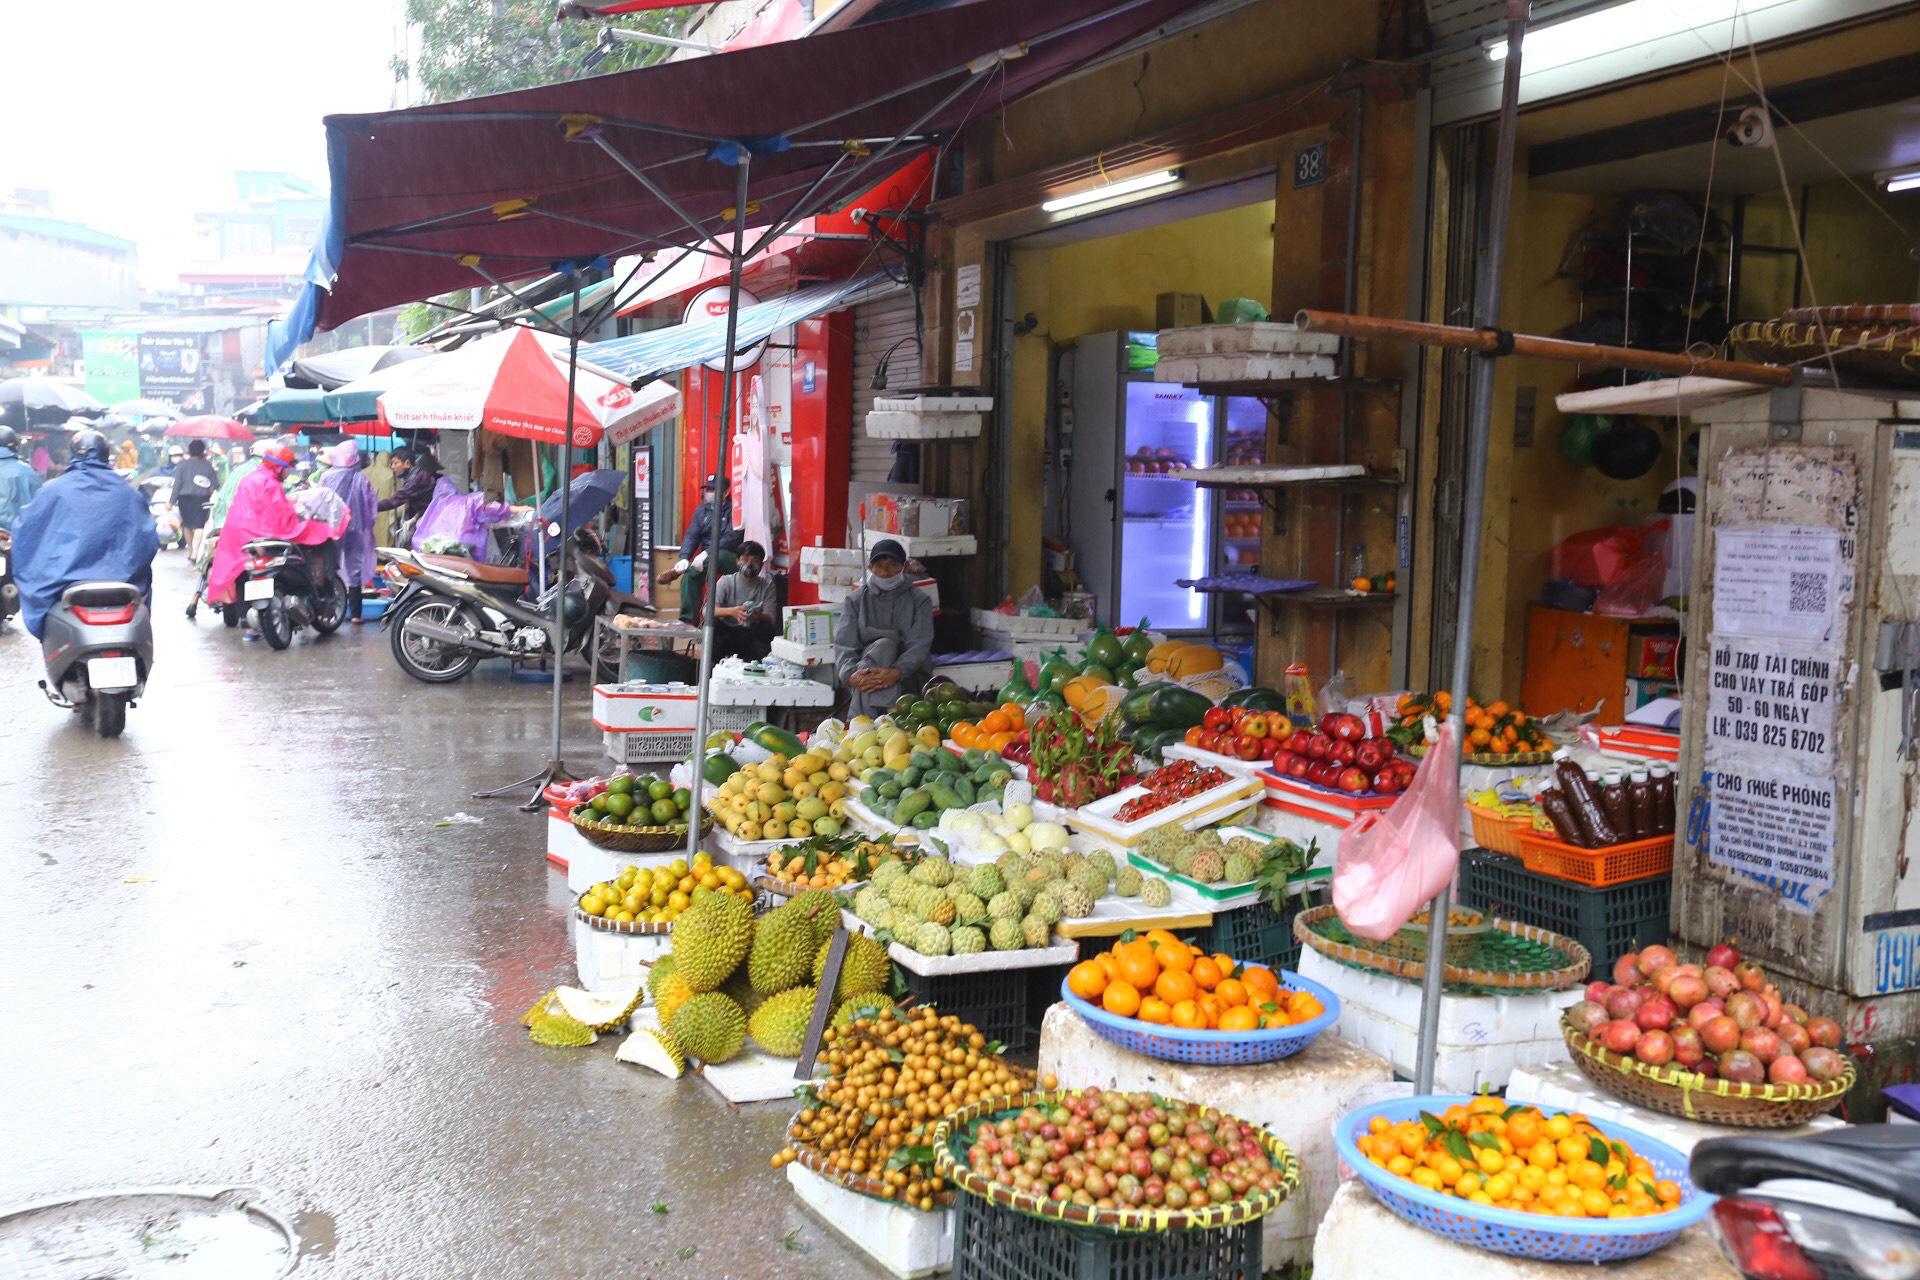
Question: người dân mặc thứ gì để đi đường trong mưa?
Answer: áo mưa